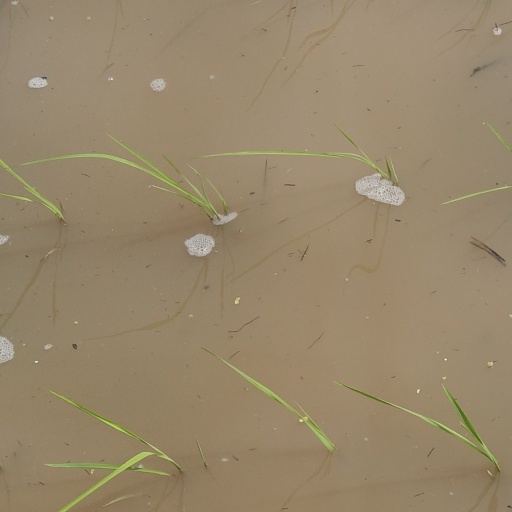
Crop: rice